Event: Nepal Earthquake
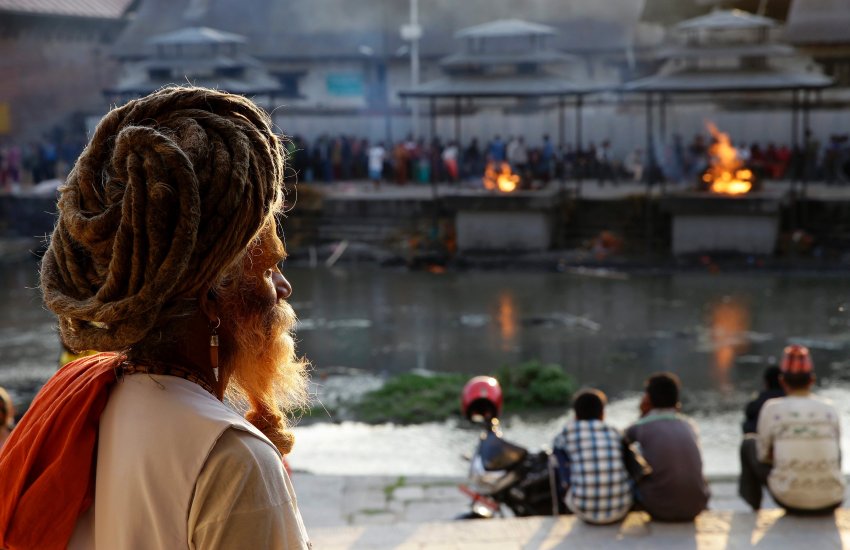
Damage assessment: no_damage